Sibonelo Mngometulu

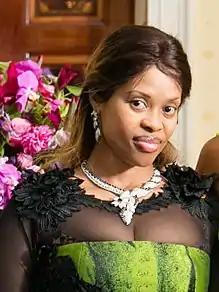
Mngomentulu at the White House in 2014

Sibonelo Mngometulu (born 16 June 1969), known as Inkhosikati LaMbikiza, is the third and senior wife of King Mswati III of Eswatini. Sibonelo married Mswati III in 1986, becoming the first wife he personally chose to marry, following two ceremonious marriages. She is the mother of Princess Sikhanyiso Dlamini and Prince Lindani Dlamini.